Answer in natural language. Considering the relative positions, where is black rectangular stone countertop (highlighted by a green box) with respect to blue rectangle wall decor (highlighted by a blue box)? Choose between the following options: below or above
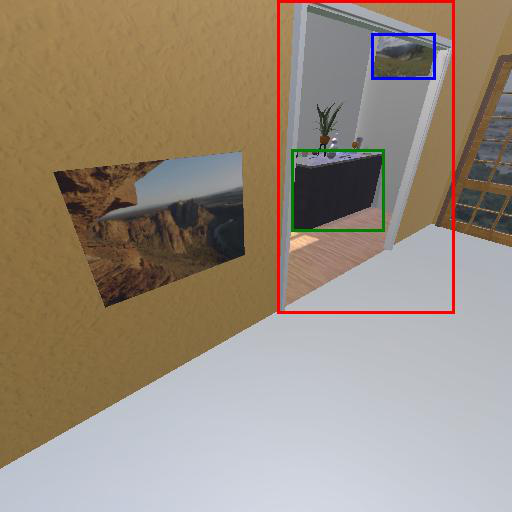
<answer>below</answer>